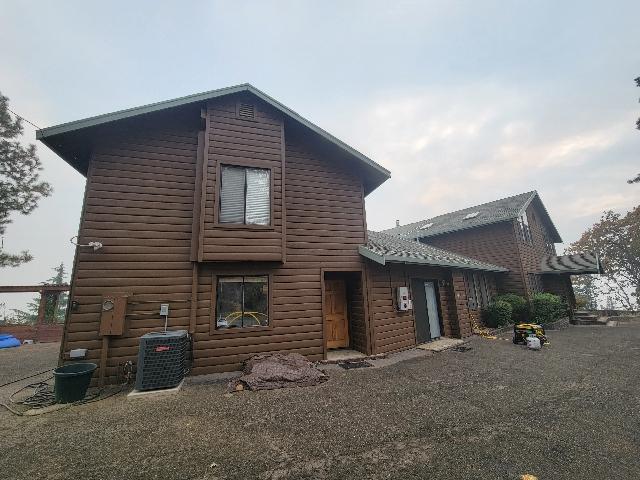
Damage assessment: no_damage